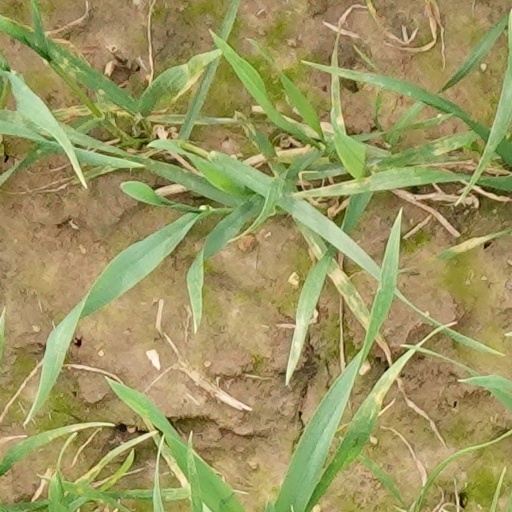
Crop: wheat